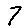
Label: 7